AEW World Championship

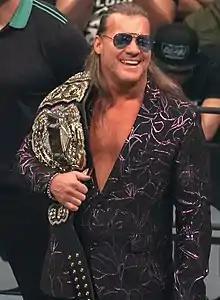
Inaugural champion Chris Jericho

On January 1, 2019, the American professional wrestling promotion All Elite Wrestling (AEW) was founded and its inaugural event and pay-per-view (PPV), Double or Nothing, was scheduled for May 25. The unveiling of the promotion's men's world championship was first teased on AEW's YouTube channel on May 22, where actor and comedian Jack Whitehall humorously attempted to reveal the title belt but struggled to get the championship out of its bag. He subsequently revealed that the winner of Double or Nothing's Buy In pre-show battle royal, called the Casino Battle Royale, would face the winner of the PPV's main event at a future date to determine the inaugural AEW World Champion. AEW president Tony Khan confirmed that since the promotion would not have weight divisions, the AEW World Championship was not a "heavyweight championship". However, on occasion, the promotion, as well as AEW wrestlers and commentators, have referred to it as the "world heavyweight championship".